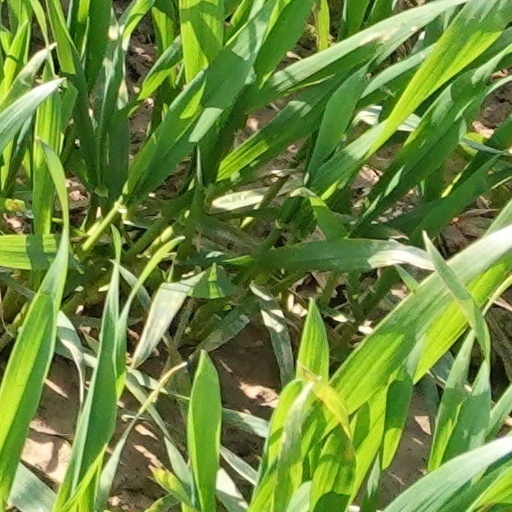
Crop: wheat